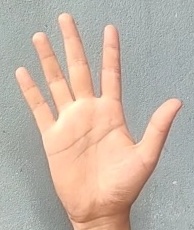
ASL sign: 5